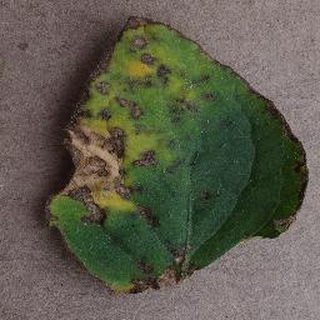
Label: tomato_bacterial_spot